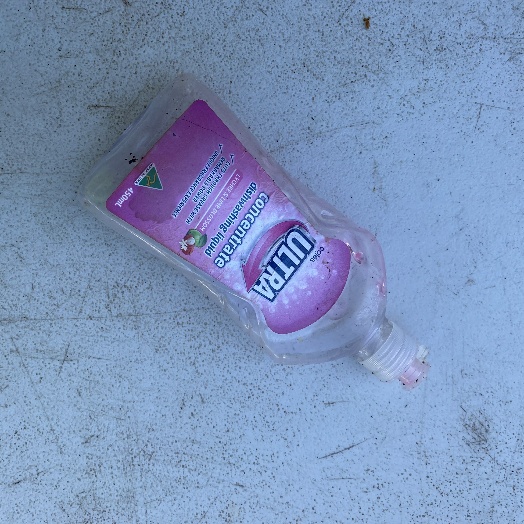
Label: Plastic